The Tomorrow Show

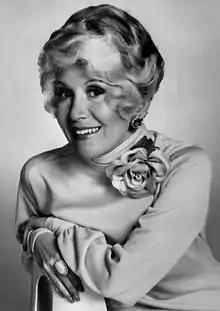
Rona Barrett (seen here in 1975) briefly co-hosted the show from October 1980 to June 1981

In the late summer of 1980—as a consequence of Johnny Carson's out-of-court-settled legal battle with NBC over the terms of his contract that led to the powerful and authoritative host finally succeeding in scaling "The Tonight Show" down to an hour (something that he had been petitioning NBC for years)—"Tomorrow's" starting time was moved half an hour earlier to 12:30 a.m. while its run time expanded to 90 minutes. To fill the extra 30 minutes, based on the decision of NBC president Fred Silverman, "Tomorrow" would become a more typical entertainment talk show: taped in front of a live studio audience, having live musical performances, along with the addition of gossip reporter Rona Barrett as co-host. Snyder resented all three changes, repeating his often stated discomfort with doing "big television", instead preferring the intimate setting that allows real conversation as well as sincere and genuine personal moments to take place. He also felt live audiences turn up at TV shows for specific reasons such as winning prizes or getting uproarious laughs, and since "Tomorrow" provided neither, he thought them entirely unnecessary on his program.